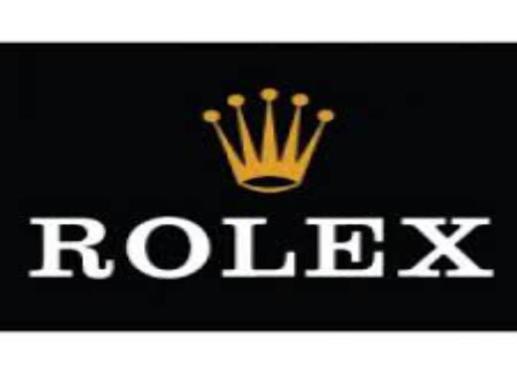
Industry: Clothes